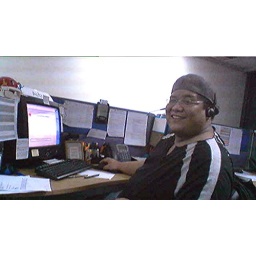
care of Hopee... while at my station... the wall in the background was still standing then